Everything bubble

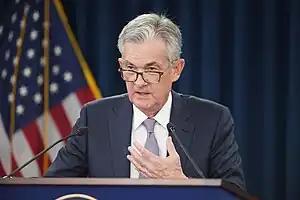
Powell defends his first major monetary easing at a press conference, September 2019.

The expression "everything bubble" refers to the correlated impact of monetary easing by the Federal Reserve (and followed by the European Central Bank and the Bank of Japan) on asset prices in most asset classes, namely equities, housing, bonds, many commodities, and even exotic assets such as cryptocurrencies and SPACs. The policy itself and the techniques of direct and indirect methods of quantitative easing used to execute it are sometimes referred to as the Fed put. Modern monetary theory advocates the use of such tools, even in non-crisis periods, to create economic growth through asset price inflation. The term "everything bubble" first came in use during the chair of Janet Yellen, but it is most associated with the subsequent chair of Jerome Powell, and the 2020–2021 period of the coronavirus pandemic.